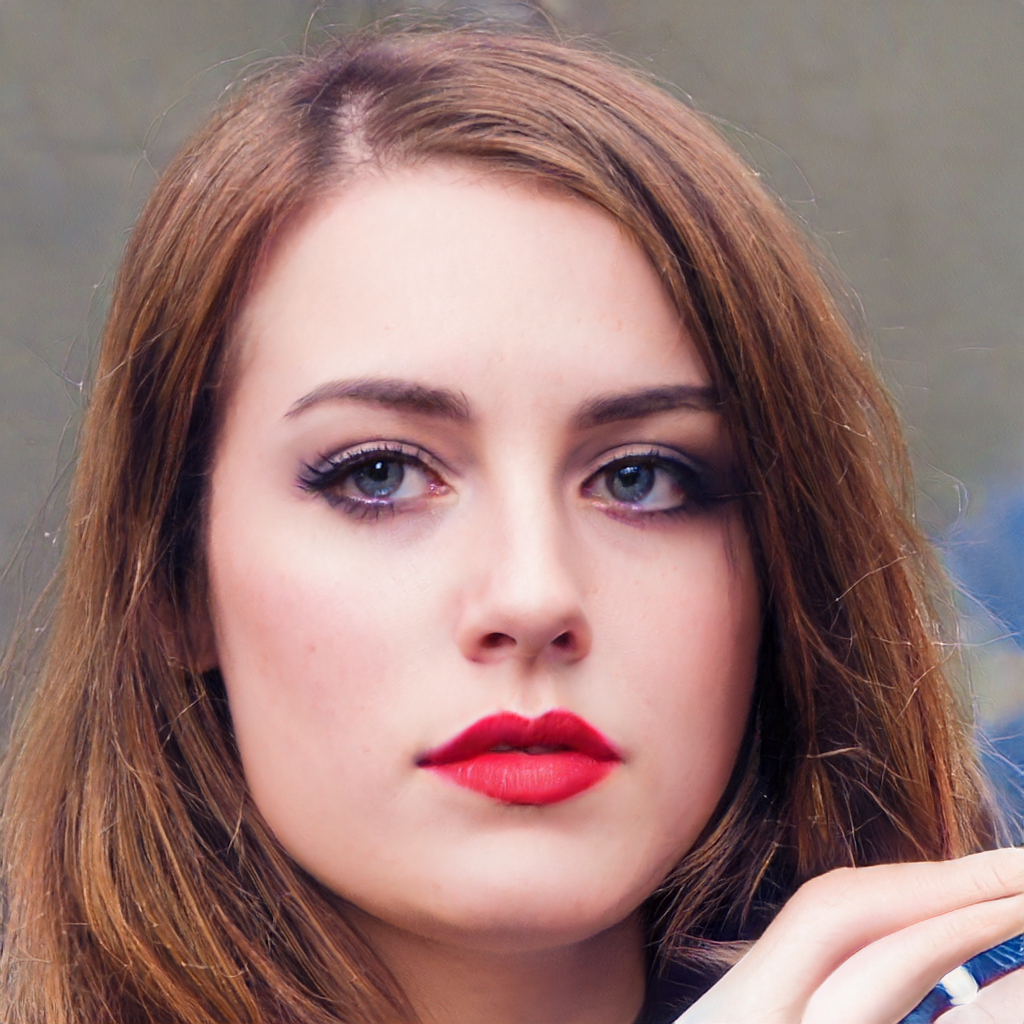
Label: Colored